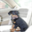
Label: dog